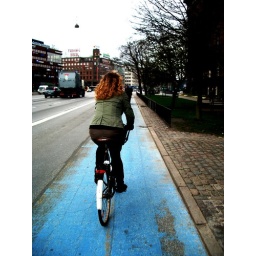
She spent a long time trying to find something in her bag in the basket in front. While biking.